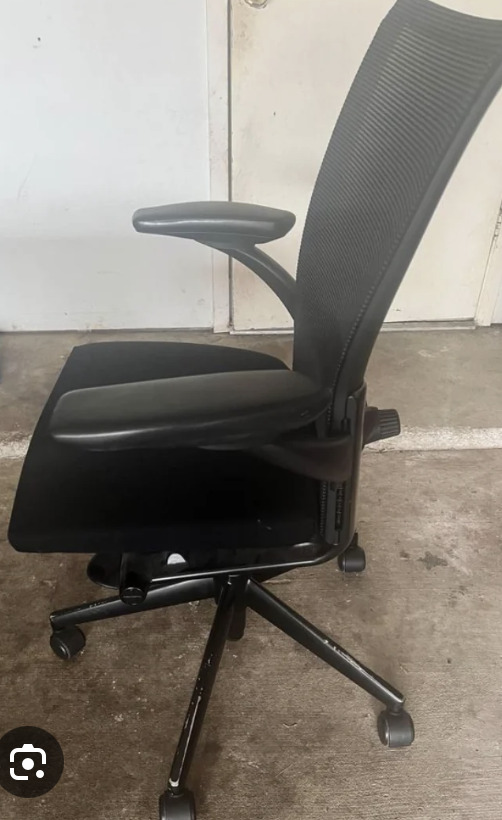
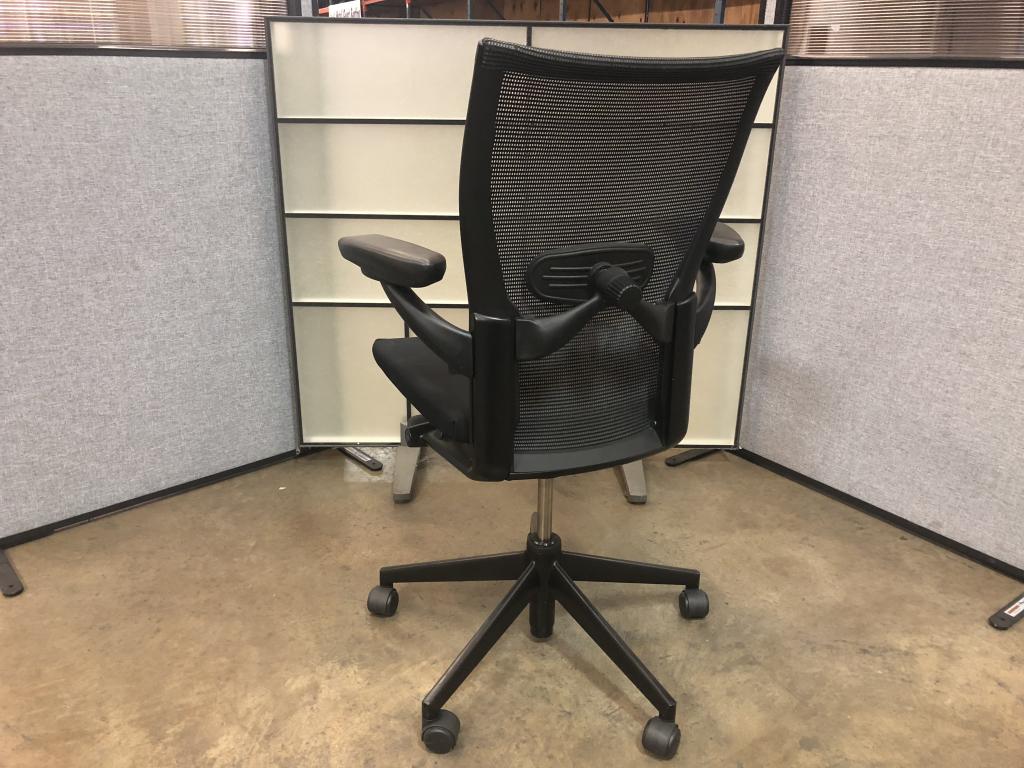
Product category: items_chair
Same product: yes